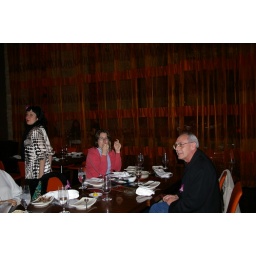
sara, satatma &amp;amp; dave inside hachi at the red rock in las vegas